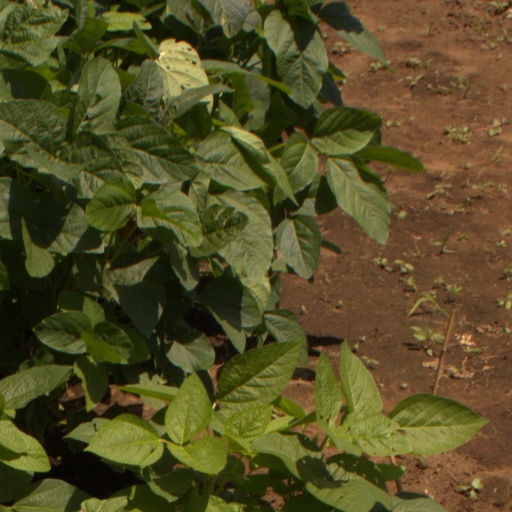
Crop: soybean